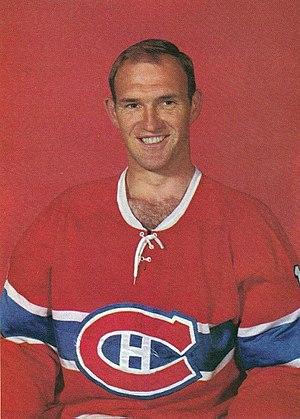
Charles Edward Hodge dit Charlie Hodge est un gardien de but professionnel de hockey sur glace ayant joué pour les Canadiens de Montréal, les Canucks de Vancouver et les Seals d'Oakland dans la Ligue nationale de hockey.